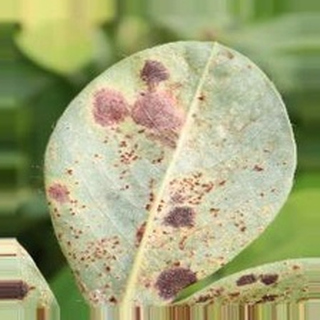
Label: groundnut_rust